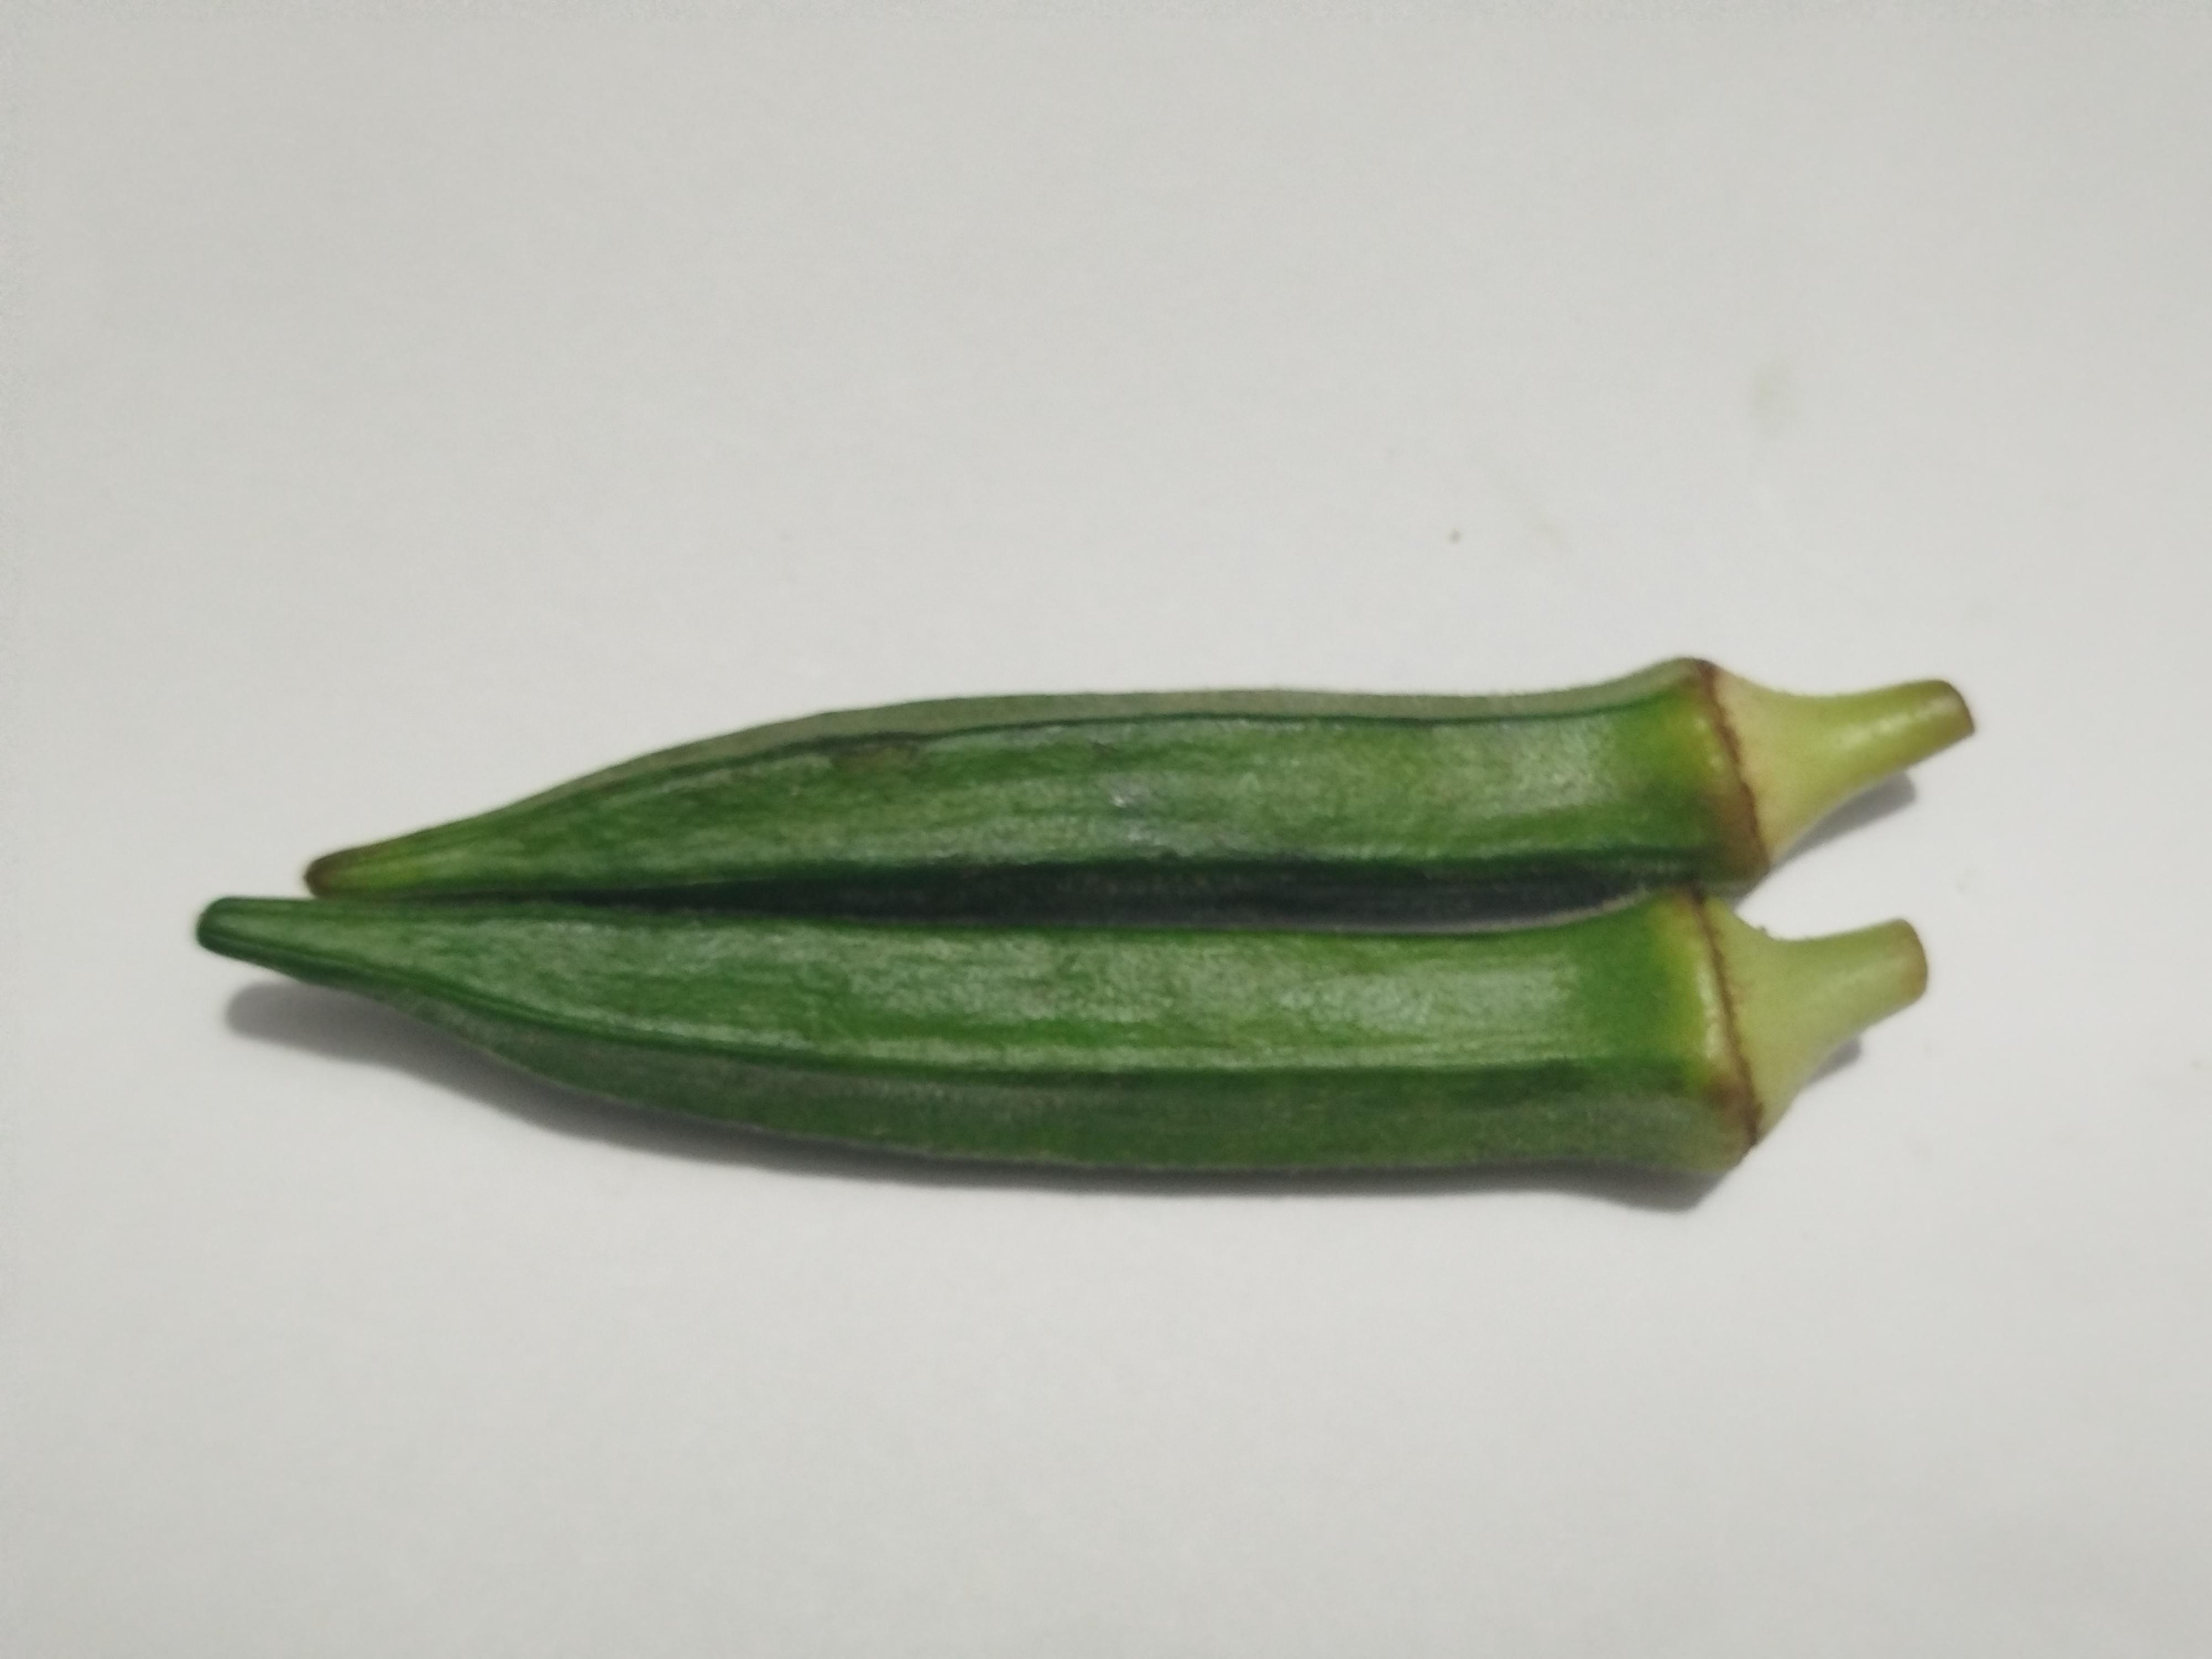
Label: Ladies finger